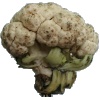
Label: cauliflower